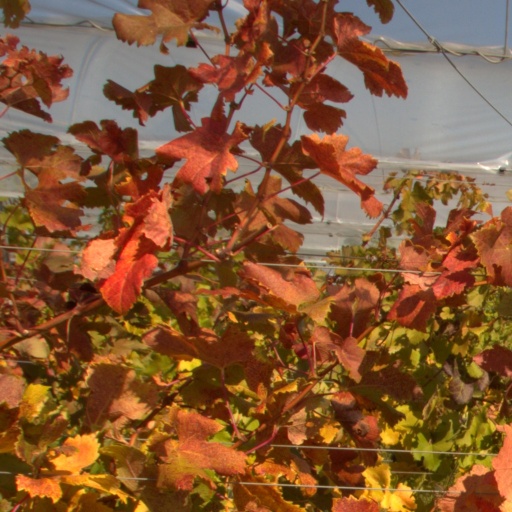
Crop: grape